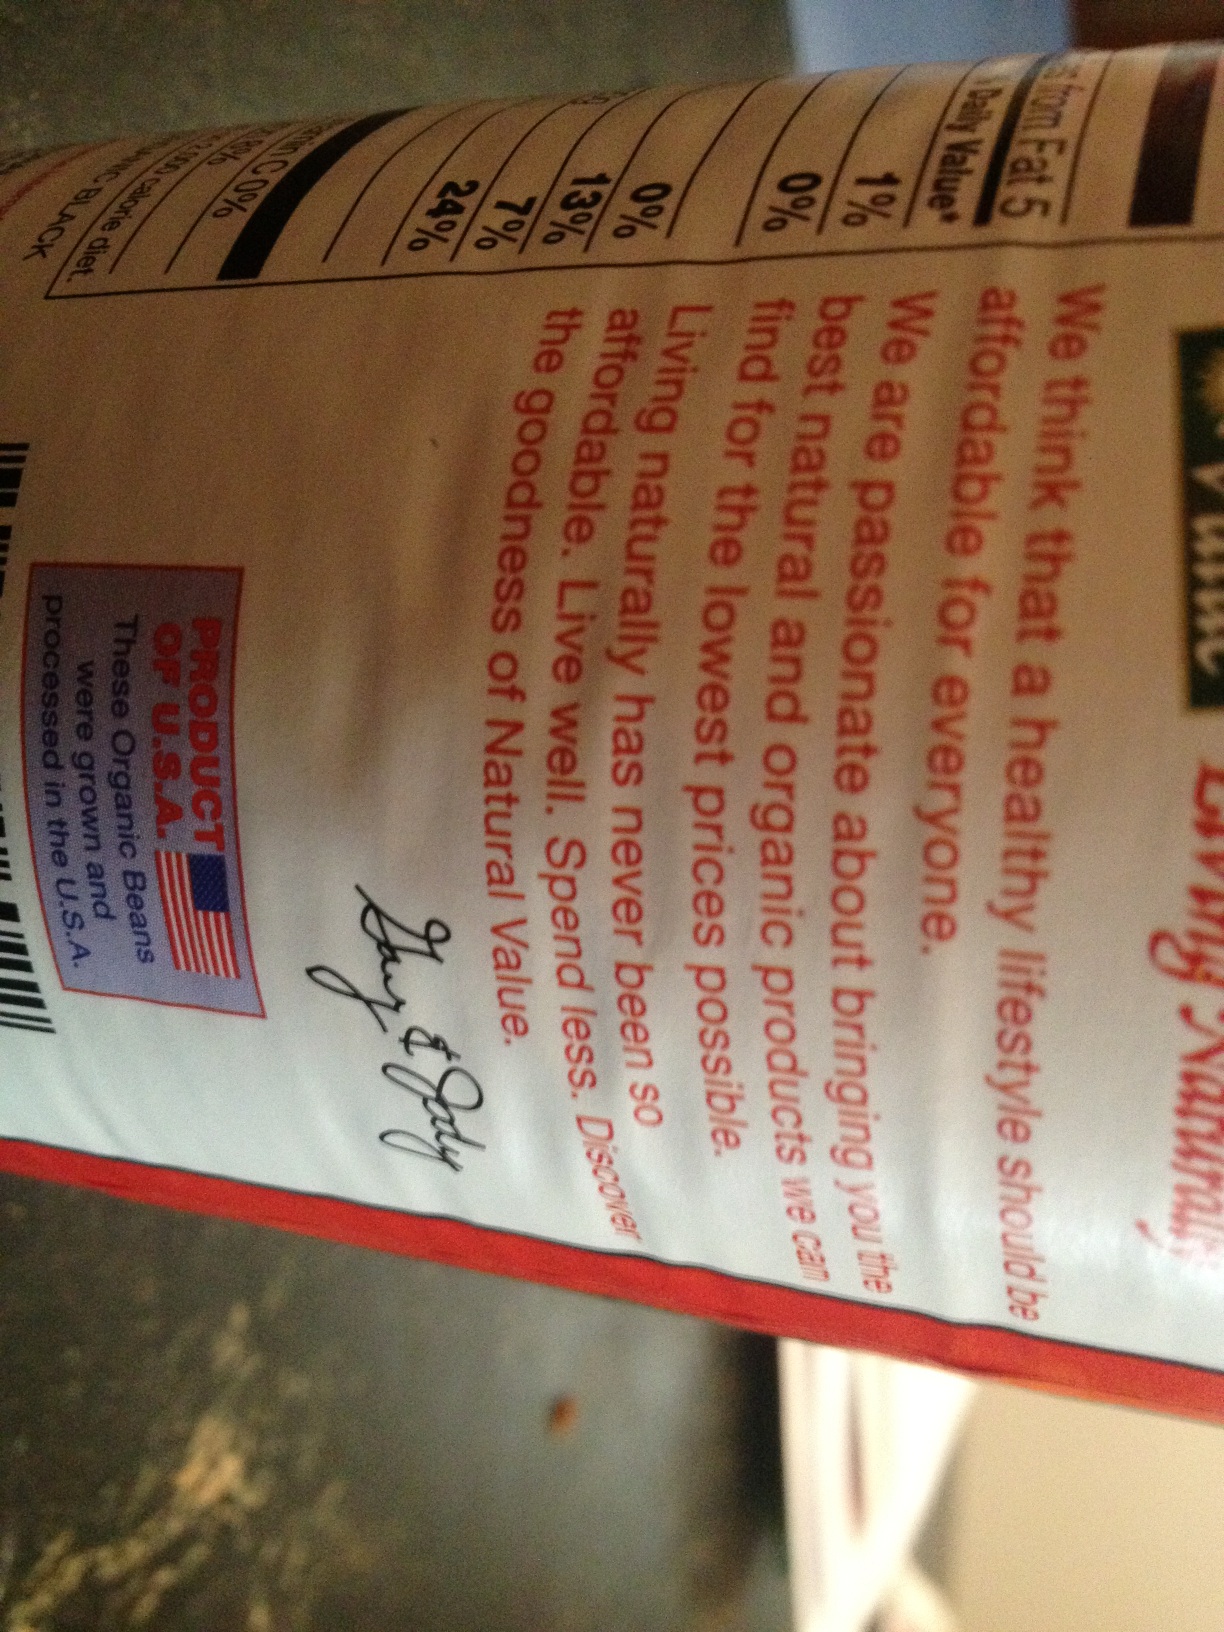Question: What is this item?
Answer: unanswerable